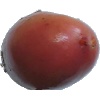
Label: Potato Red Washed 1